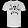
Label: T - shirt / top